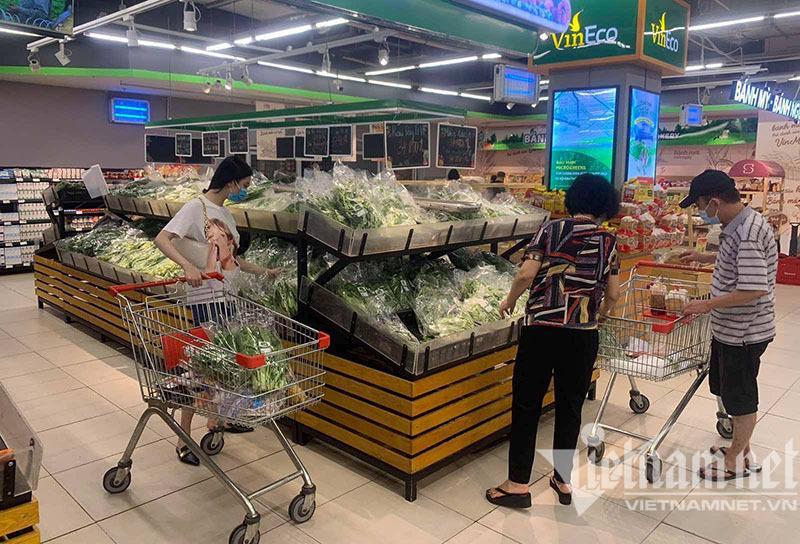
có một nhóm người đang xuất hiện ở khu vực bán rau